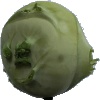
Label: kohlrabi